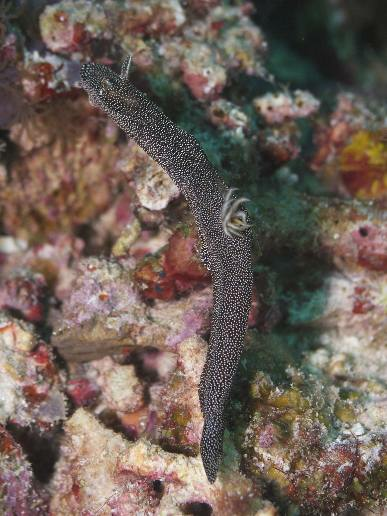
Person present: No